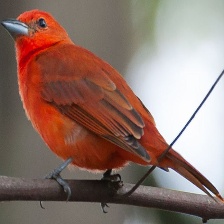
Species: HEPATIC TANAGER
Scientific name: PIRANGA FLAVA